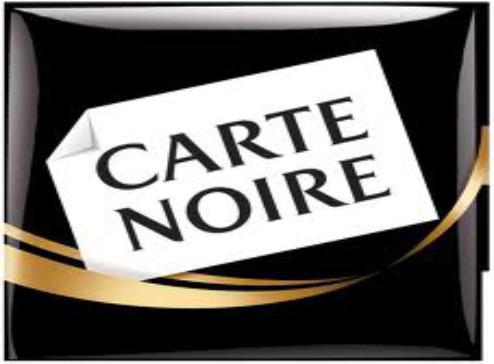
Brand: Carte Noire
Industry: Food